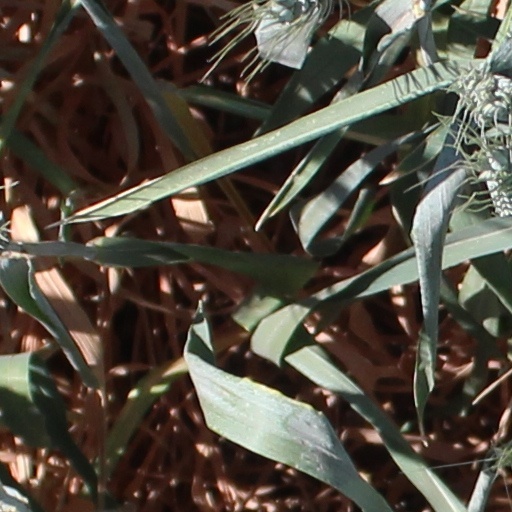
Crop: wheat